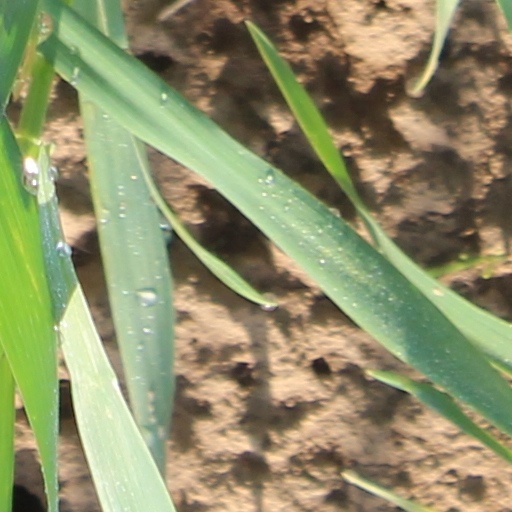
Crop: wheat